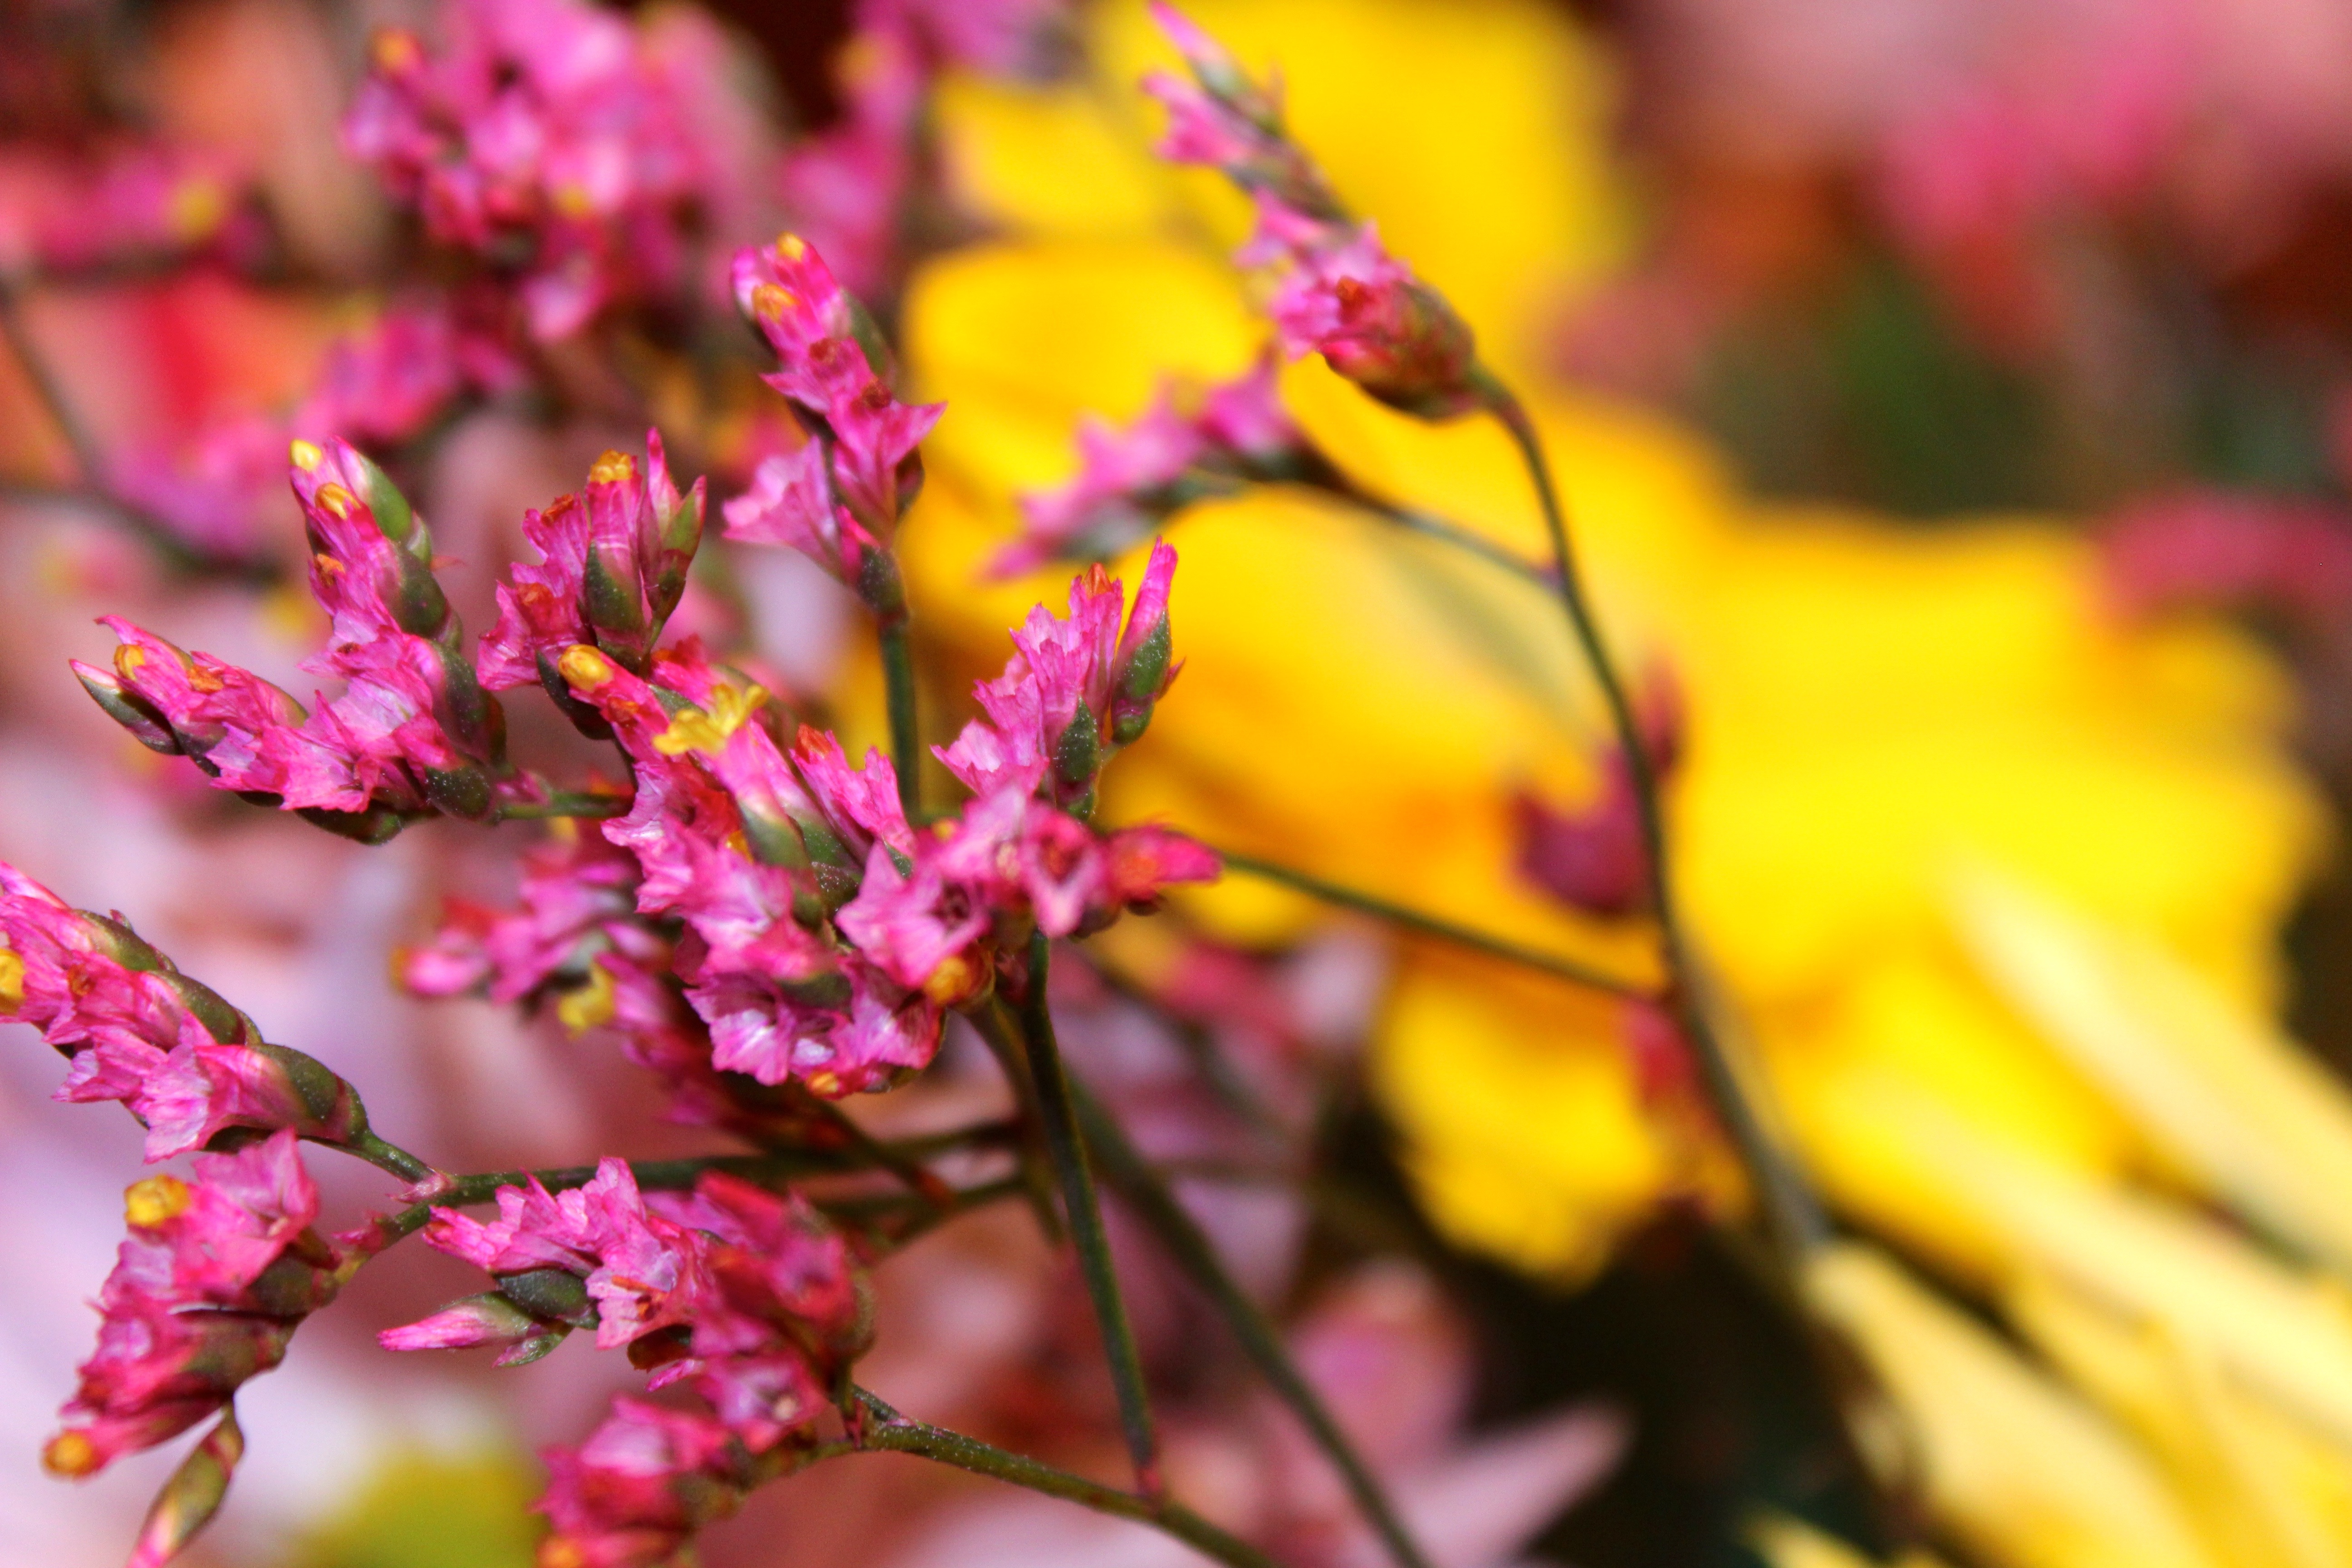
tree, branch, blossom, plant, leaf, flower, petal, spring, autumn, botany, flora, season, wildflower, close up, shrub, macro photography, flowering plant, land plant